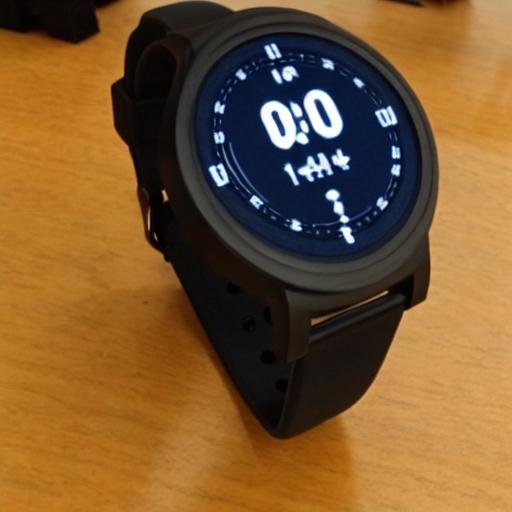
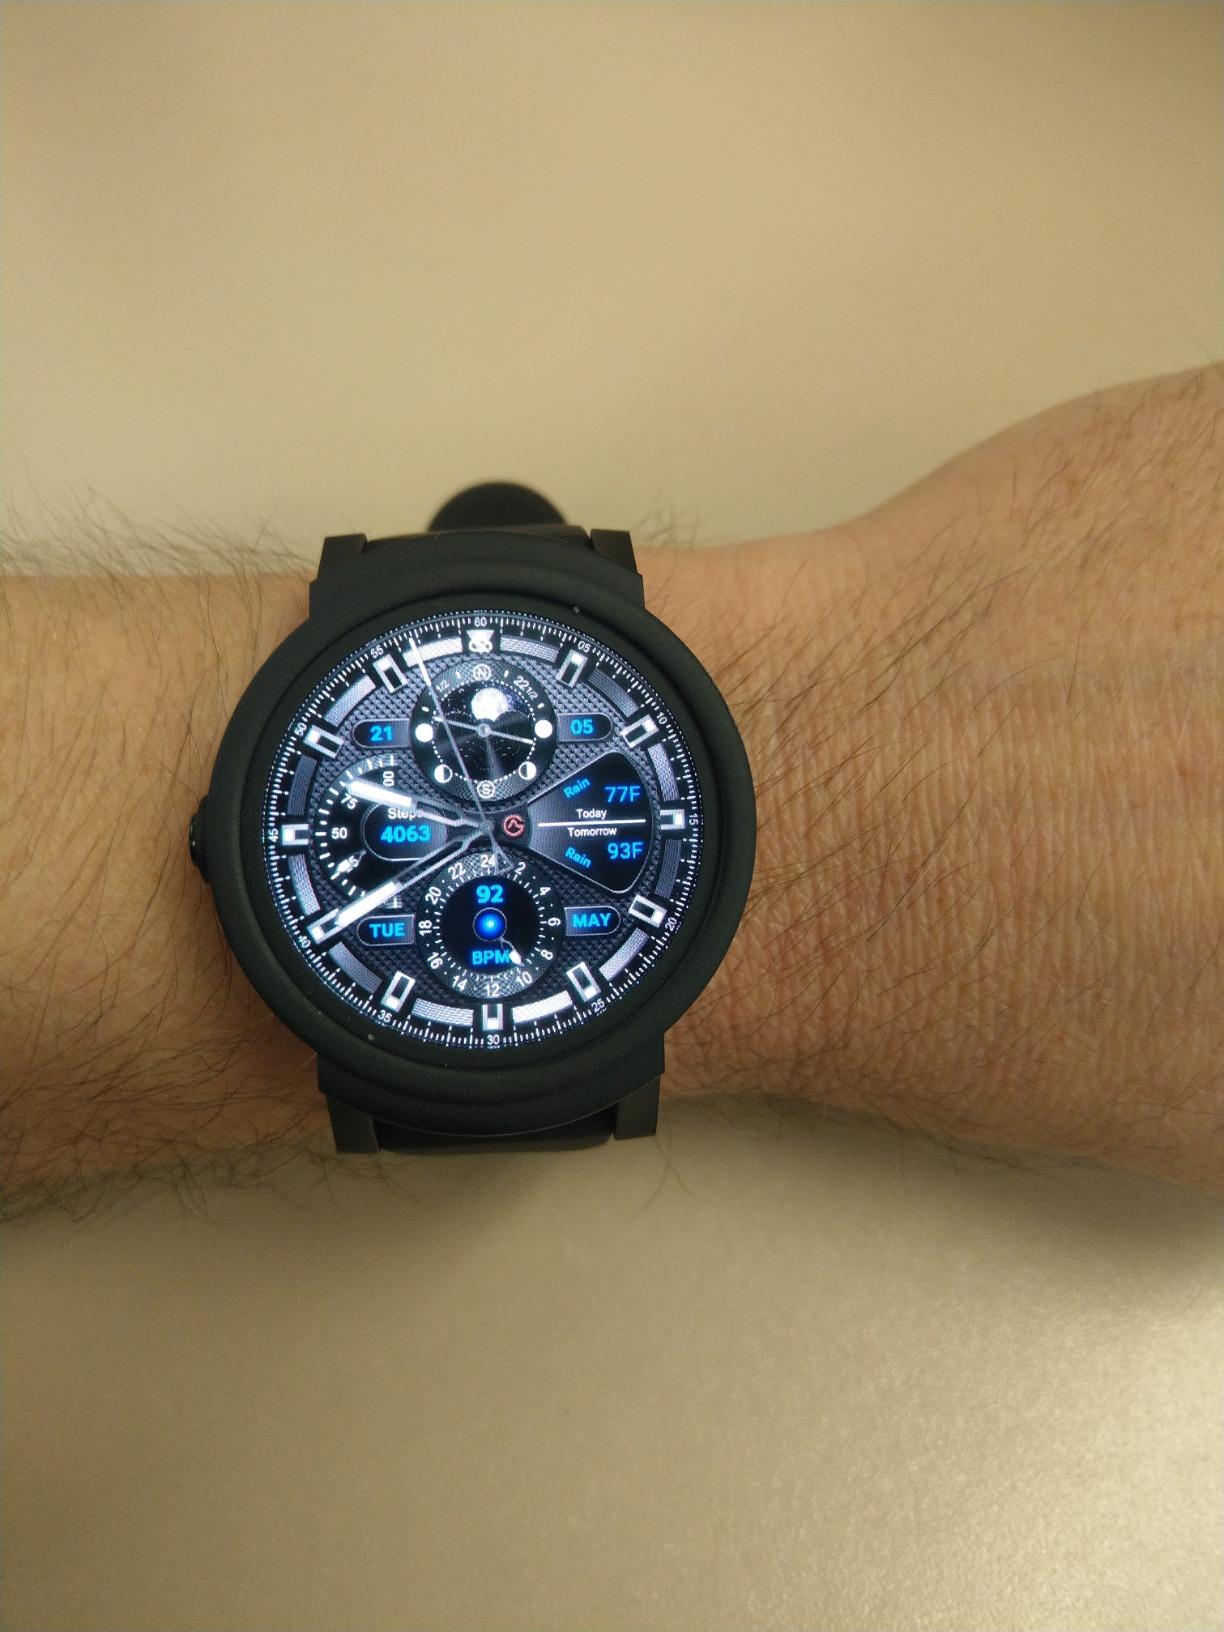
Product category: smartwatch
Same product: no